Sakis Rouvas

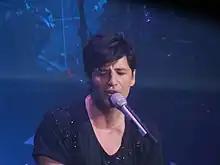
Rouvas at Club STARZ in Athens, December 2008

On 3 December 2008, Rouvas released his 12th studio album "Irthes" ("You Arrived"), produced by Dimitris Kontopoulos. The album's lead single, "Irthes," released on 20 November, was dedicated to Rouvas' newborn daughter. On 4 December, he launched his winter concert residency at Club STARZ with the Maggira Sisters.